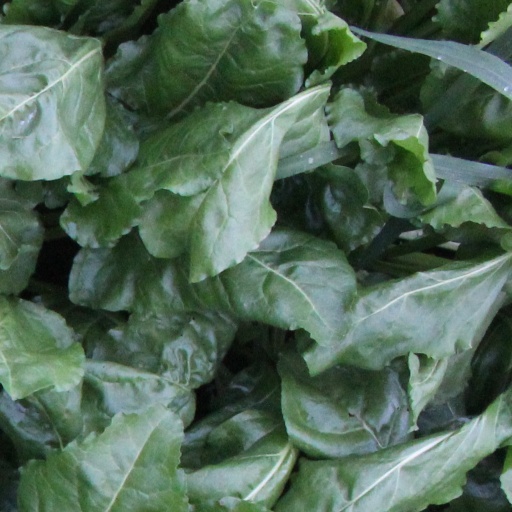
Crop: sugar beet